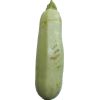
Label: zucchini